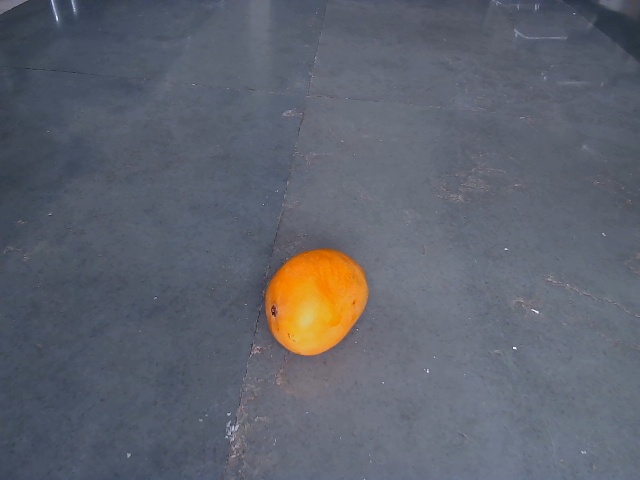
Label: Ripe_Mango